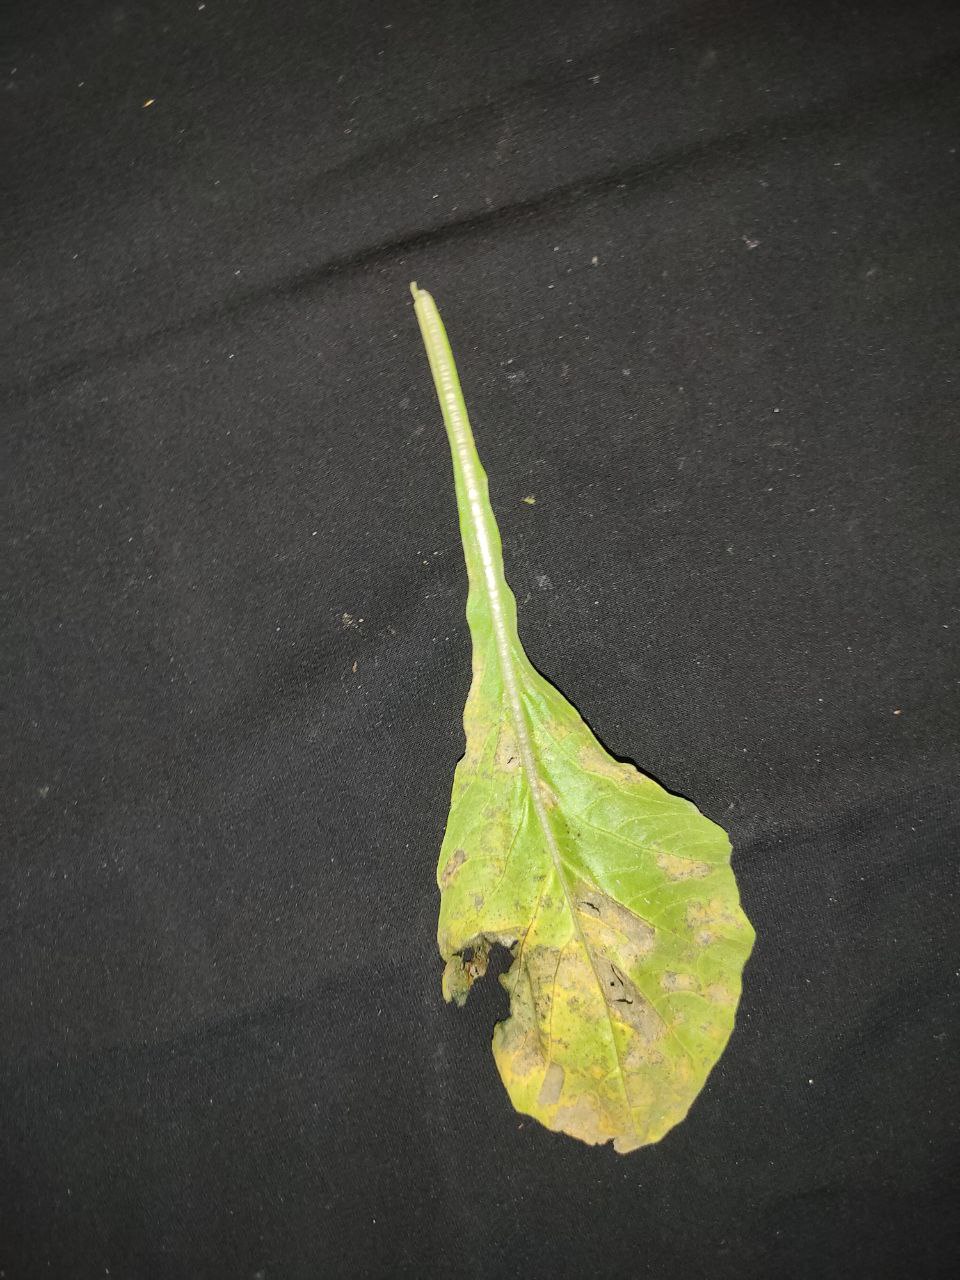
Label: Downey mildew